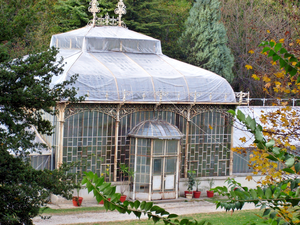
L'architecture de Belgrade présente des constructions très variées, du quartier de Zemun, qui, longtemps sous domination autrichienne, offre l'aspect typique d'une ville d'Europe centrale, jusqu'à l'architecture la plus moderniste, telle qu'on peut la trouver à Novi Beograd. Si la forteresse de Belgrade abrite les édifices les plus anciens de la capitale, en raison des nombreuses destructions que la ville a connues, les bâtiments les plus anciens du centre remontent pour la plupart au XIXᵉ siècle et au XXᵉ siècle.
Stari grad, la « vieille ville », est une municipalité de Serbie. Elle figure parmi les 17 municipalités constituant la Ville de Belgrade et elle fait partie des 10 municipalités urbaines qui composent la ville de Belgrade intra muros. Stari grad est la partie la plus centrale et la plus ancienne de la capitale serbe. Au recensement de 2011, elle comptait 48 061 habitants.
Les monuments culturels protégés constituent une catégorie de monuments de Serbie inscrits sur une liste de monuments bénéficiant de la protection de l'État. Il s'agit d'une troisième catégorie de monuments protégés classés, par leur importance, après les monuments culturels d'importance exceptionnelle et les monuments culturels de grande importance.